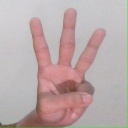
अक्षर: व